Ita Rina

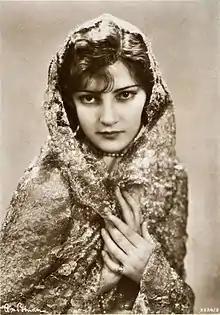
Ita Rina, ca. 1928/1929

Tamara Đorđević (born Italina Lida Kravanja; 7 July 1907 – 10 May 1979), known professionally as Ita Rina, was a Slovenian film actress and beauty queen. She was one of the major film stars in Germany and Czechoslovakia in the late 1920s and the early 1930s. Rina retired from her career shortly after her wedding in 1931, when she changed her religion from Roman Catholic to Serbian Orthodox and her name to Tamara Đorđević.